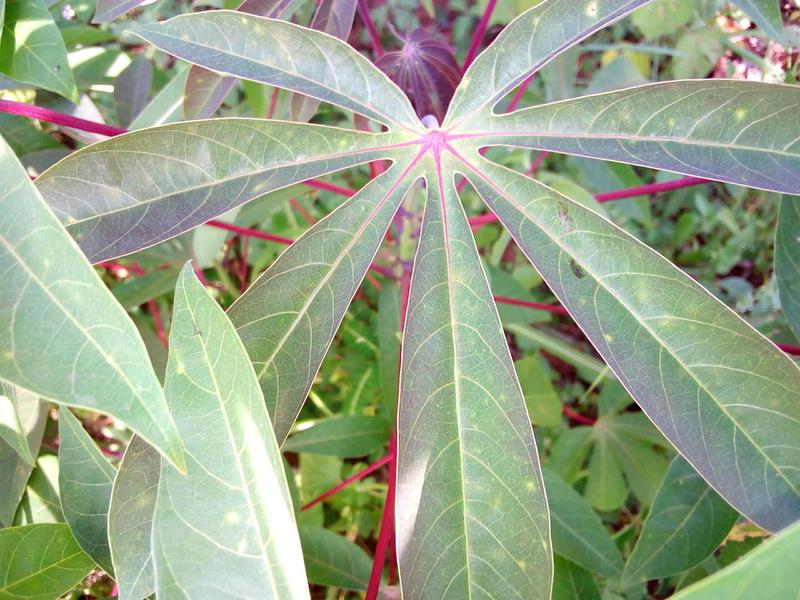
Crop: cassava
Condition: healthy